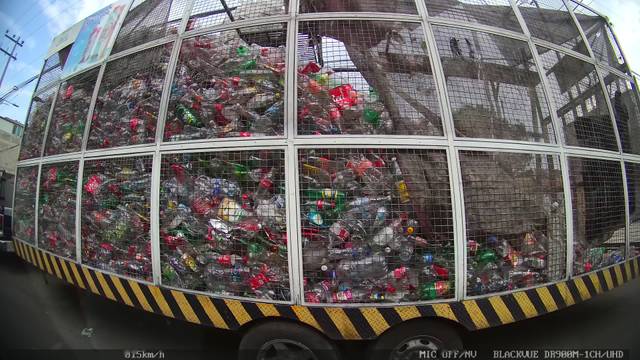
Region: Mexico
Coordinates: 19.372, -99.211